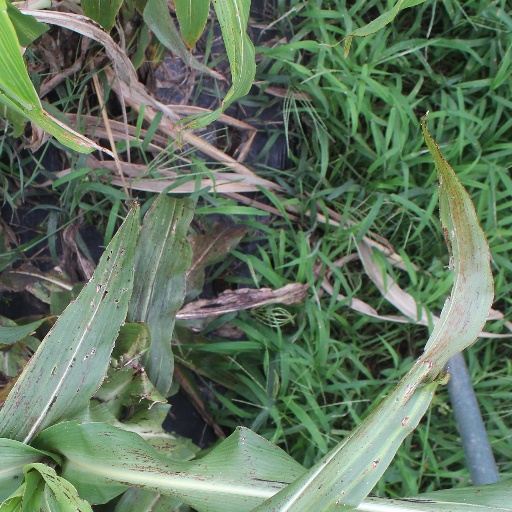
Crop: sorghum